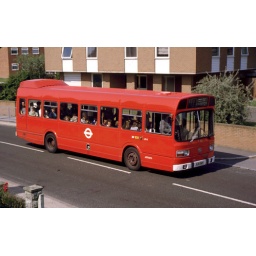
The view from our front bedroom window (at the time). New Heston Road in Heston.